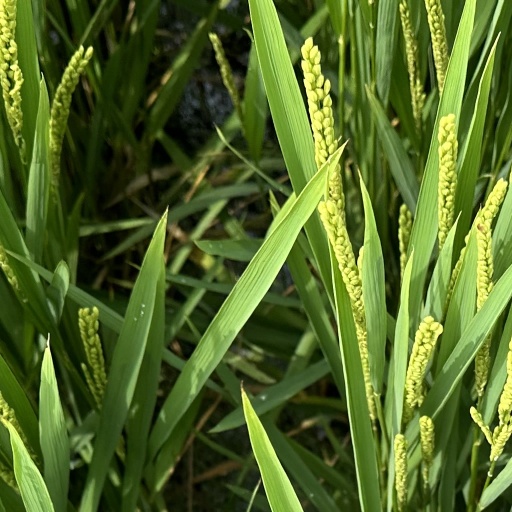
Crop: rice